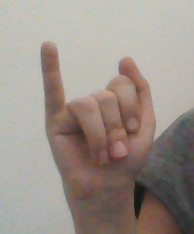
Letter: meem